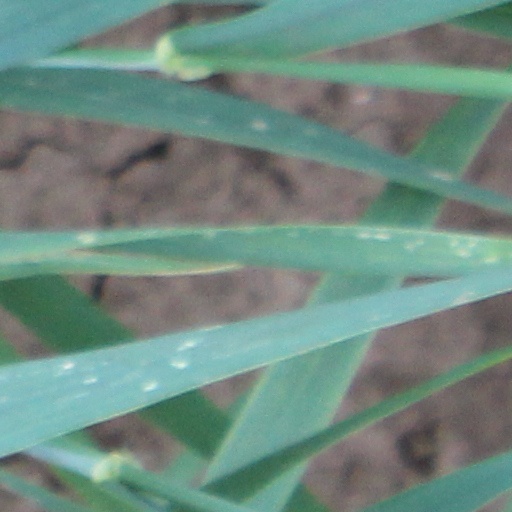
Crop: wheat